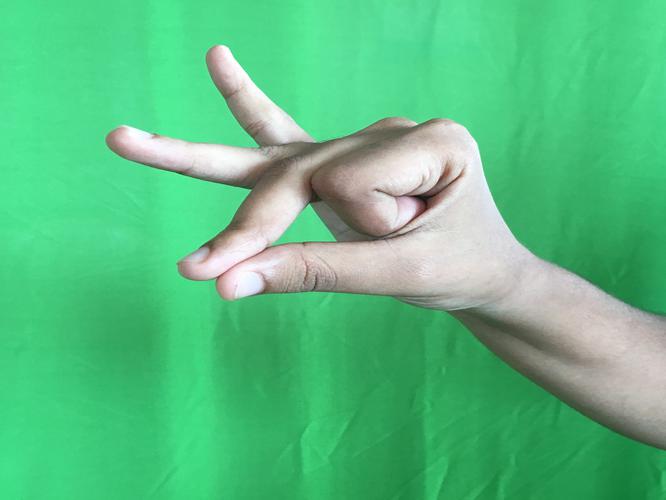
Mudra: Bramaram
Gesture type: single_hand